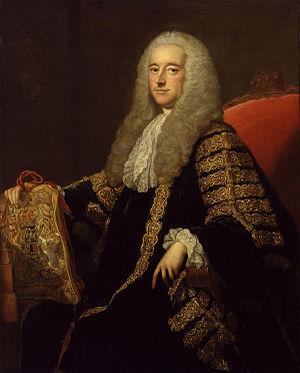
Sir Robert Henley, 1ᵉʳ comte de Northington, PC, est un homme politique anglais qui a occupé le poste de Lord grand chancelier de Grande-Bretagne. Il est membre du parti whig au parlement et est connu pour son esprit et son écriture.